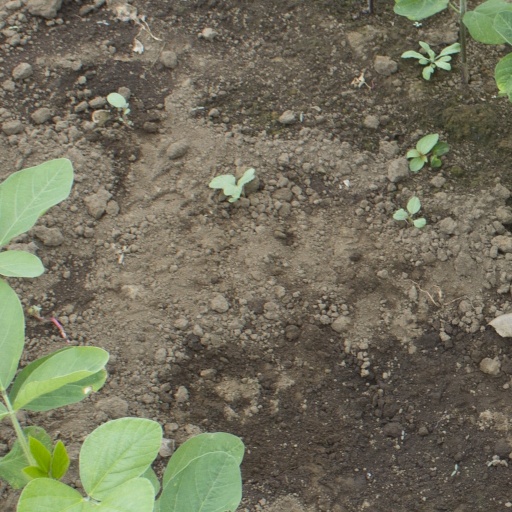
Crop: soybean